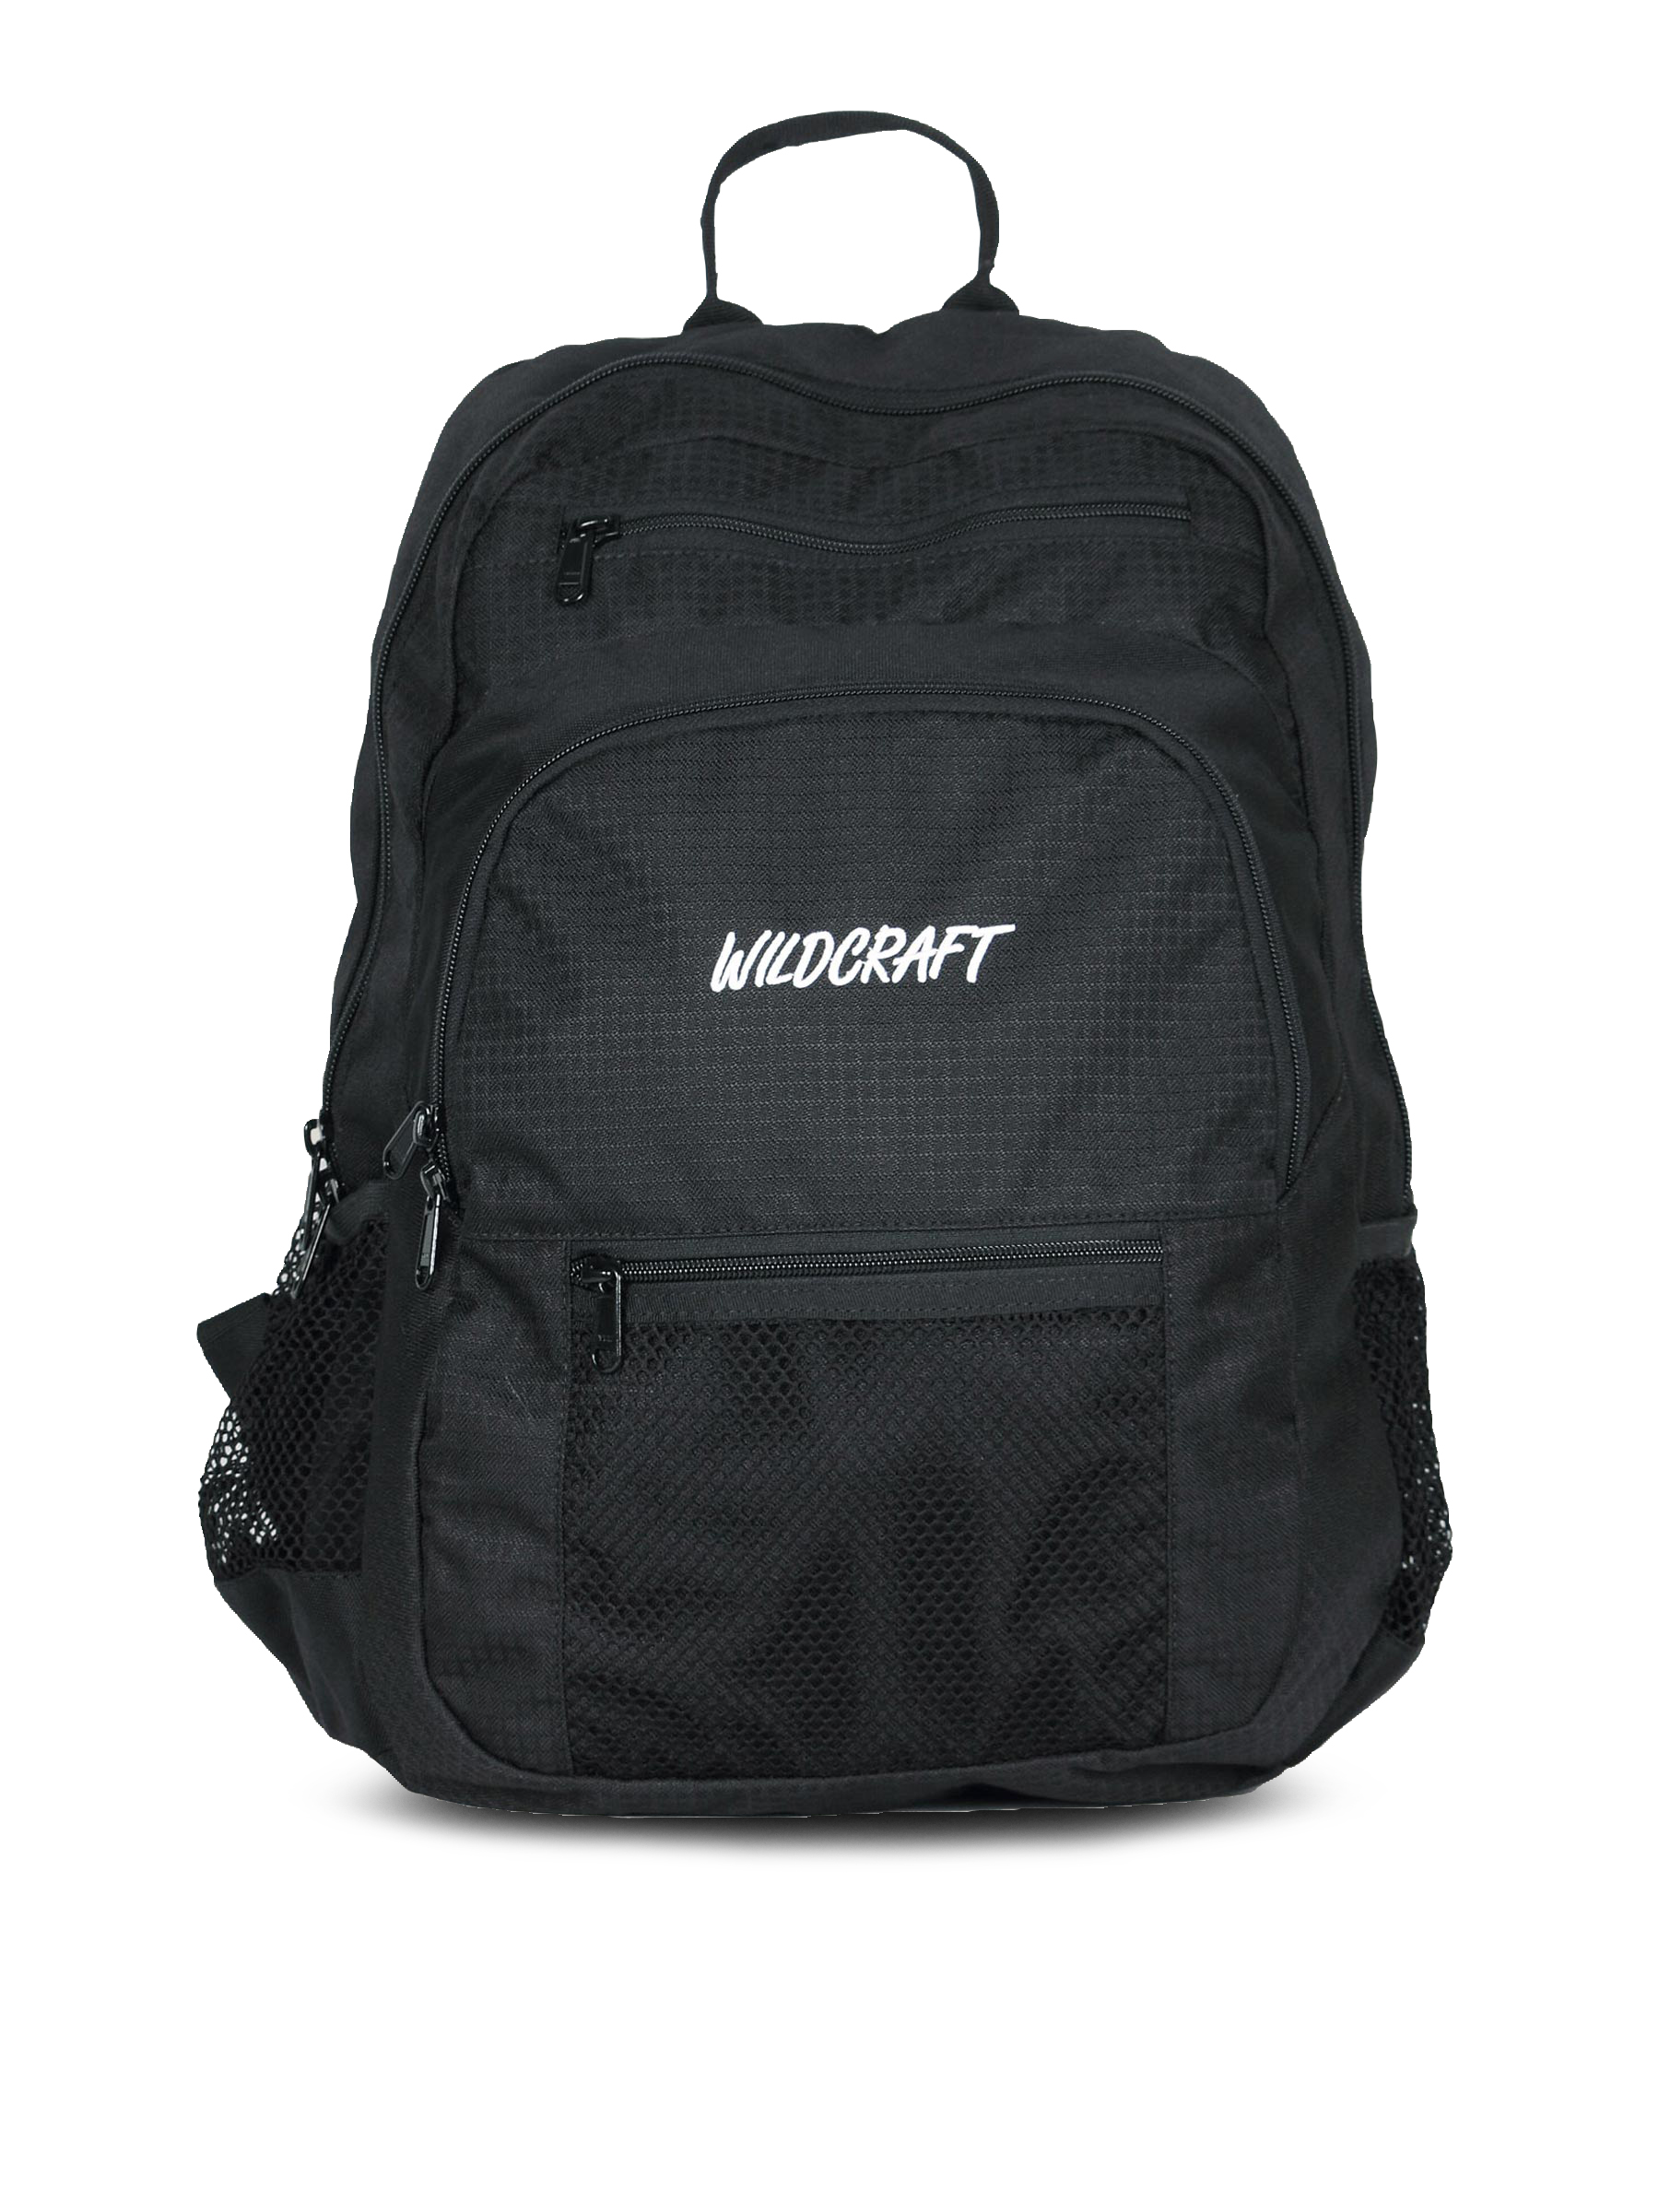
Wildcraft Alfa Unisex Black Backpack
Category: Accessories / Bags / Backpacks
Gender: Unisex
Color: Black
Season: Winter 2015
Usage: Casual